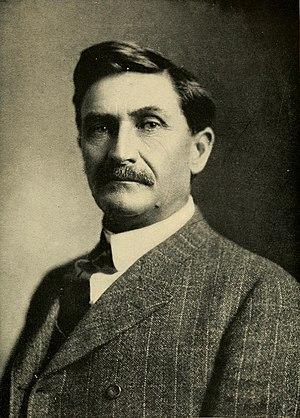
Patrick Floyd Jarvis Garrett dit Pat Garrett, est un shérif américain du comté de Lincoln au Nouveau-Mexique, surtout connu pour avoir abattu Billy the Kid en 1881 à Fort Sumner dans le comté de De Baca dans l'est du Nouveau-Mexique.
The Kid est un western américain réalisé par Vincent D'Onofrio, sorti en 2019.